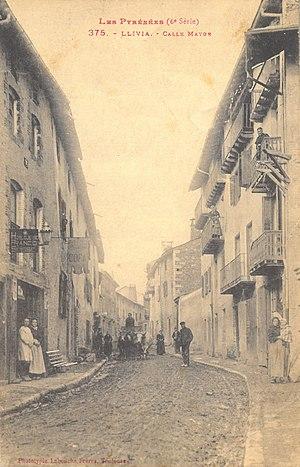
Llívia
Llívia est une ville espagnole située en Cerdagne, dans la partie orientale des Pyrénées. Son territoire de 12,83 km² présente la particularité d'être enclavé à l’intérieur du département français des Pyrénées-Orientales, à 100 km environ à l’ouest de Perpignan. Elle fait partie de la province de Gérone et de la comarque de Basse-Cerdagne.